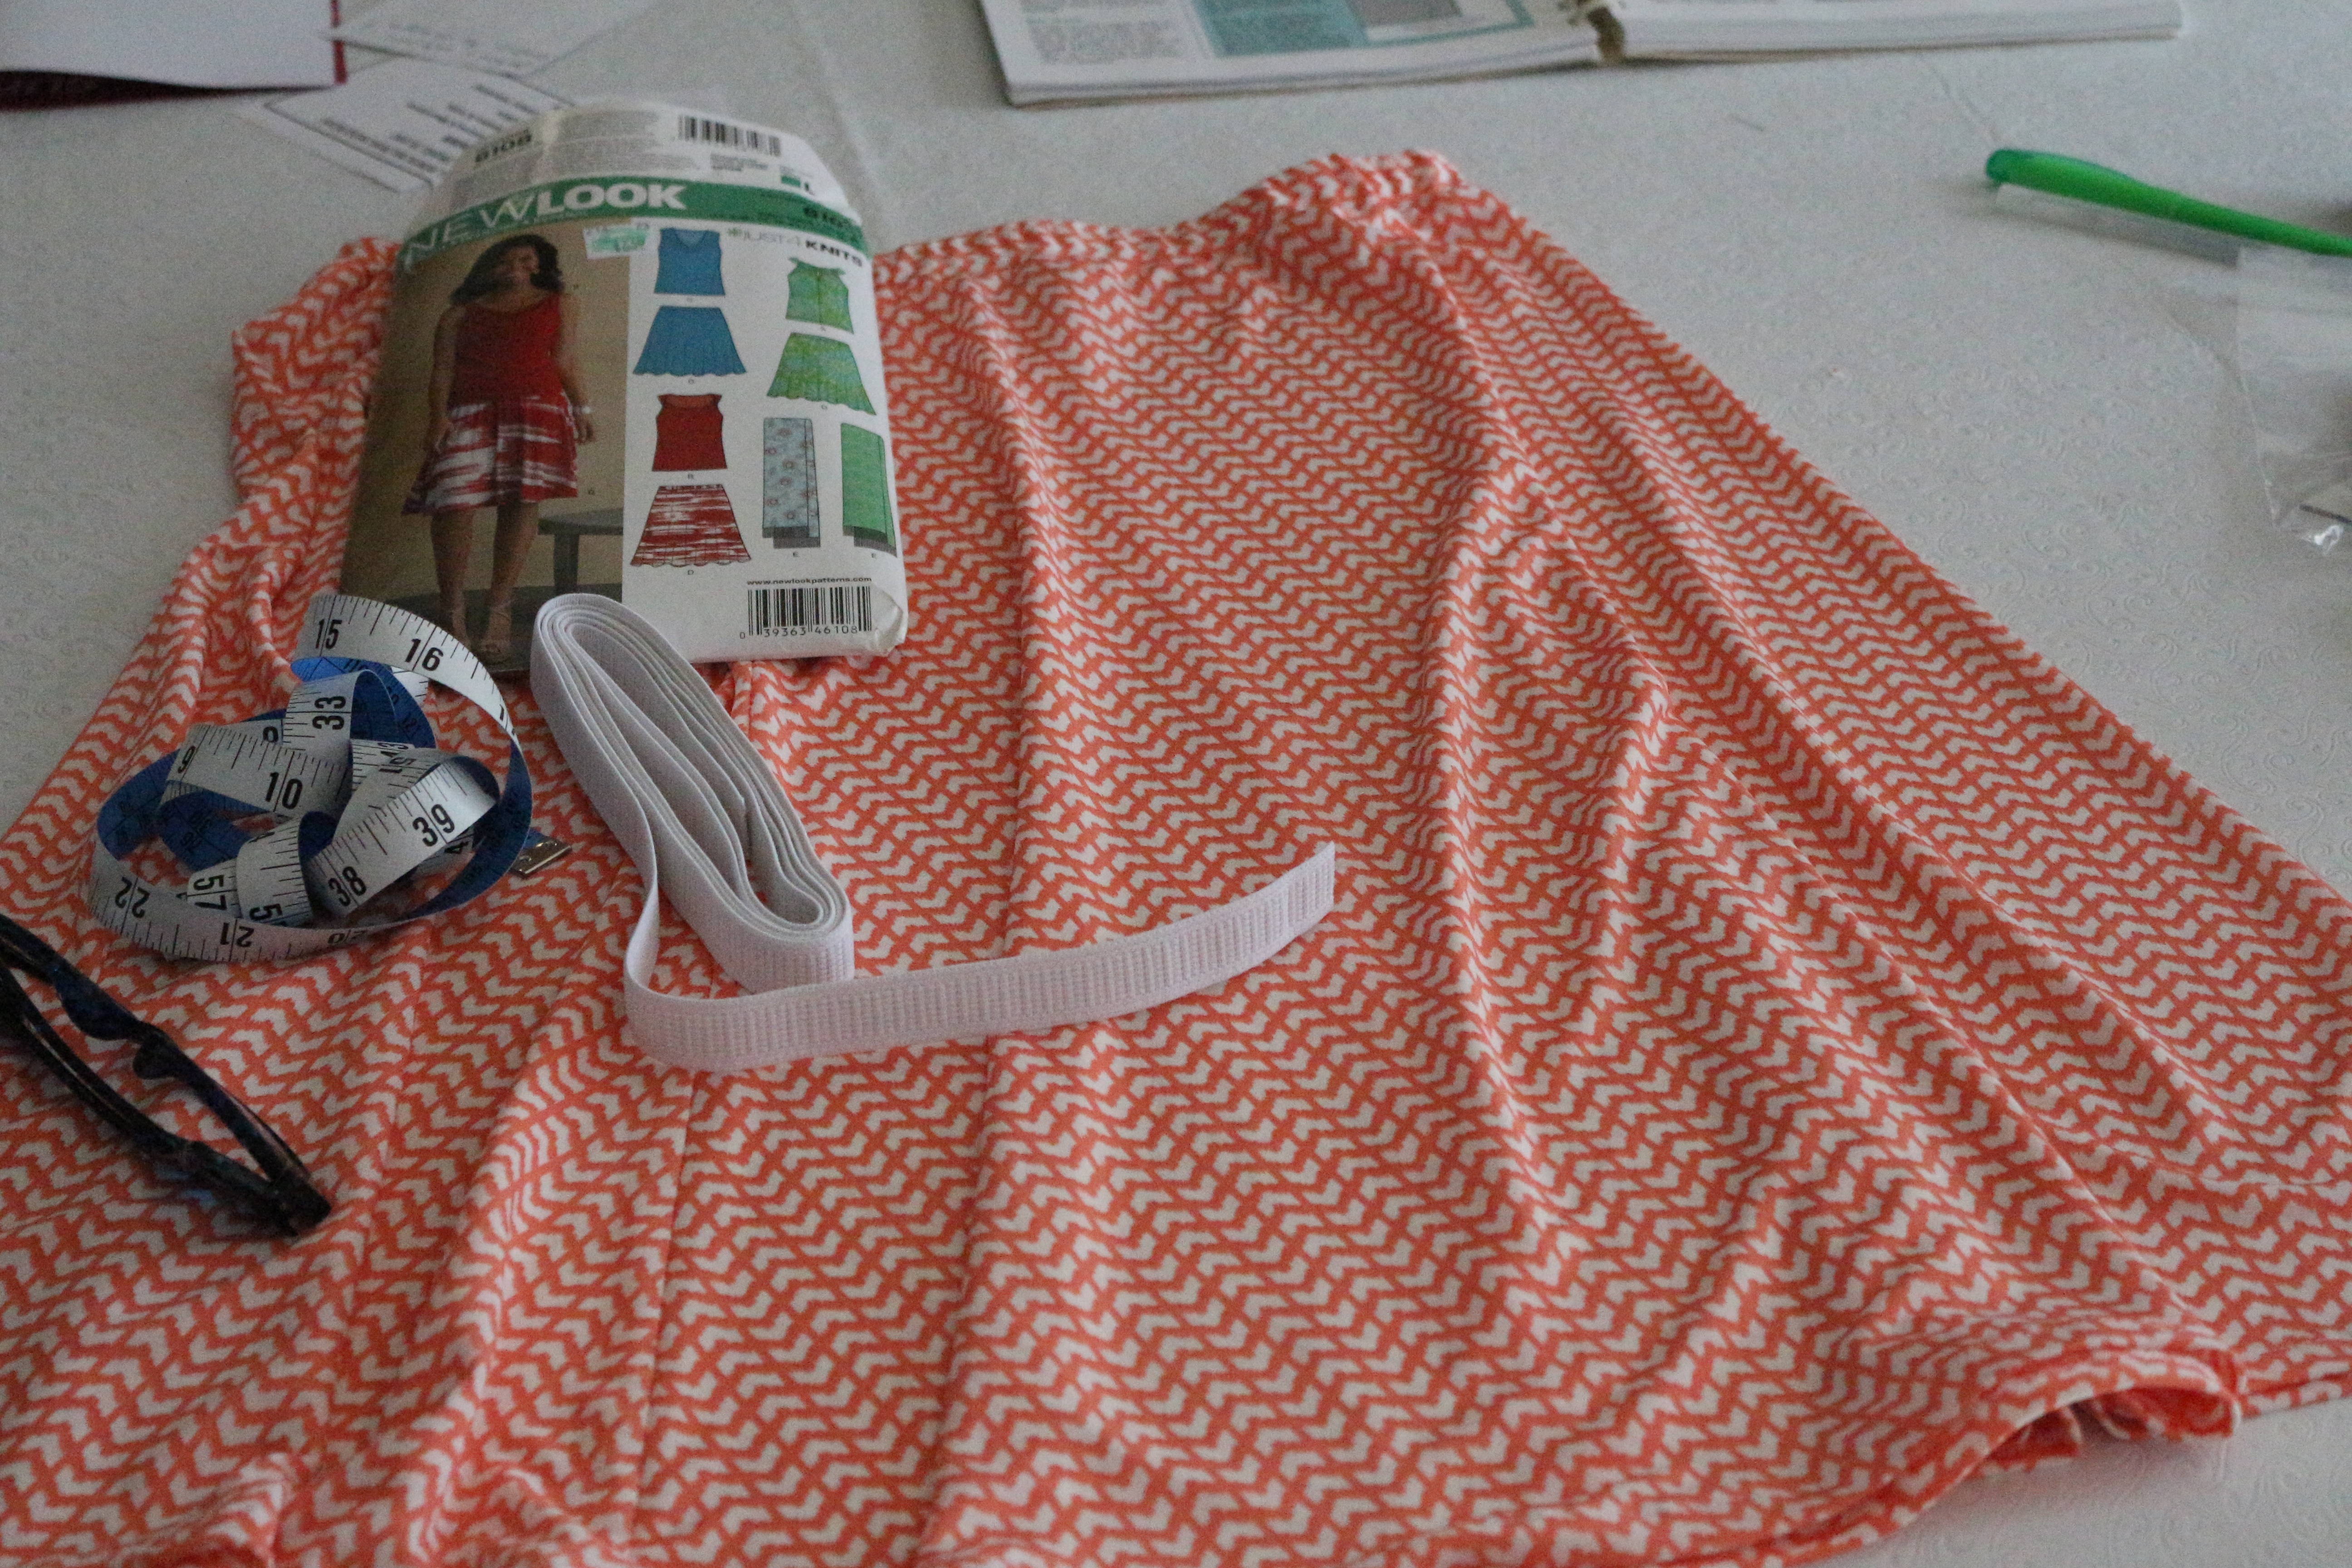
woman, pattern, fashion, clothing, material, fabric, sewing, sew, product, crochet, knitting, textile, art, design, apparel, handmade, skirt, clothes, waist